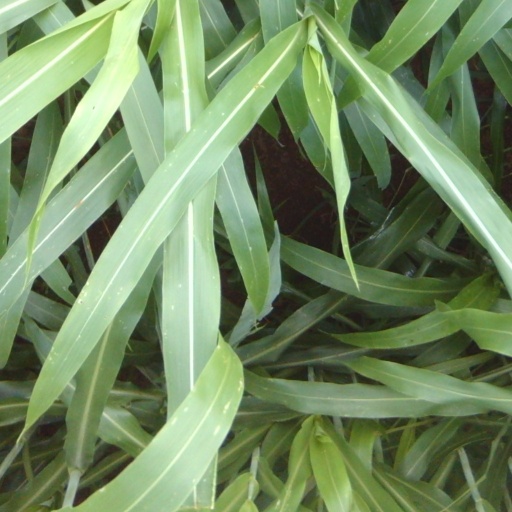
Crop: sorghum